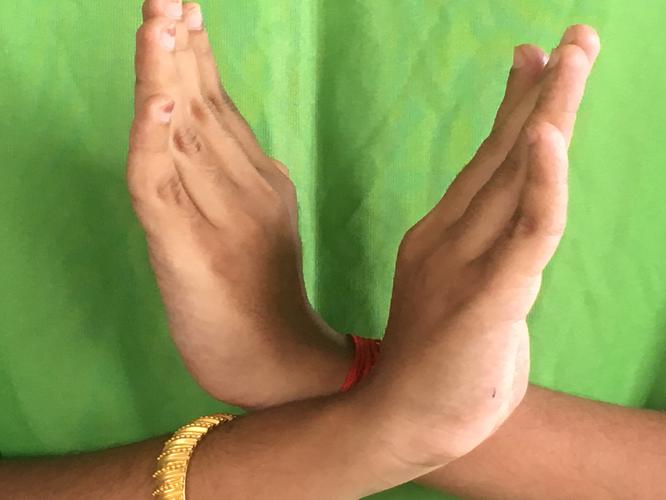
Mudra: Swastikam
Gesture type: double_hand